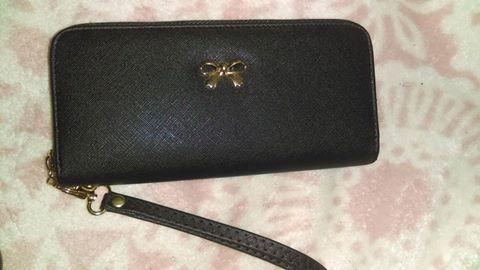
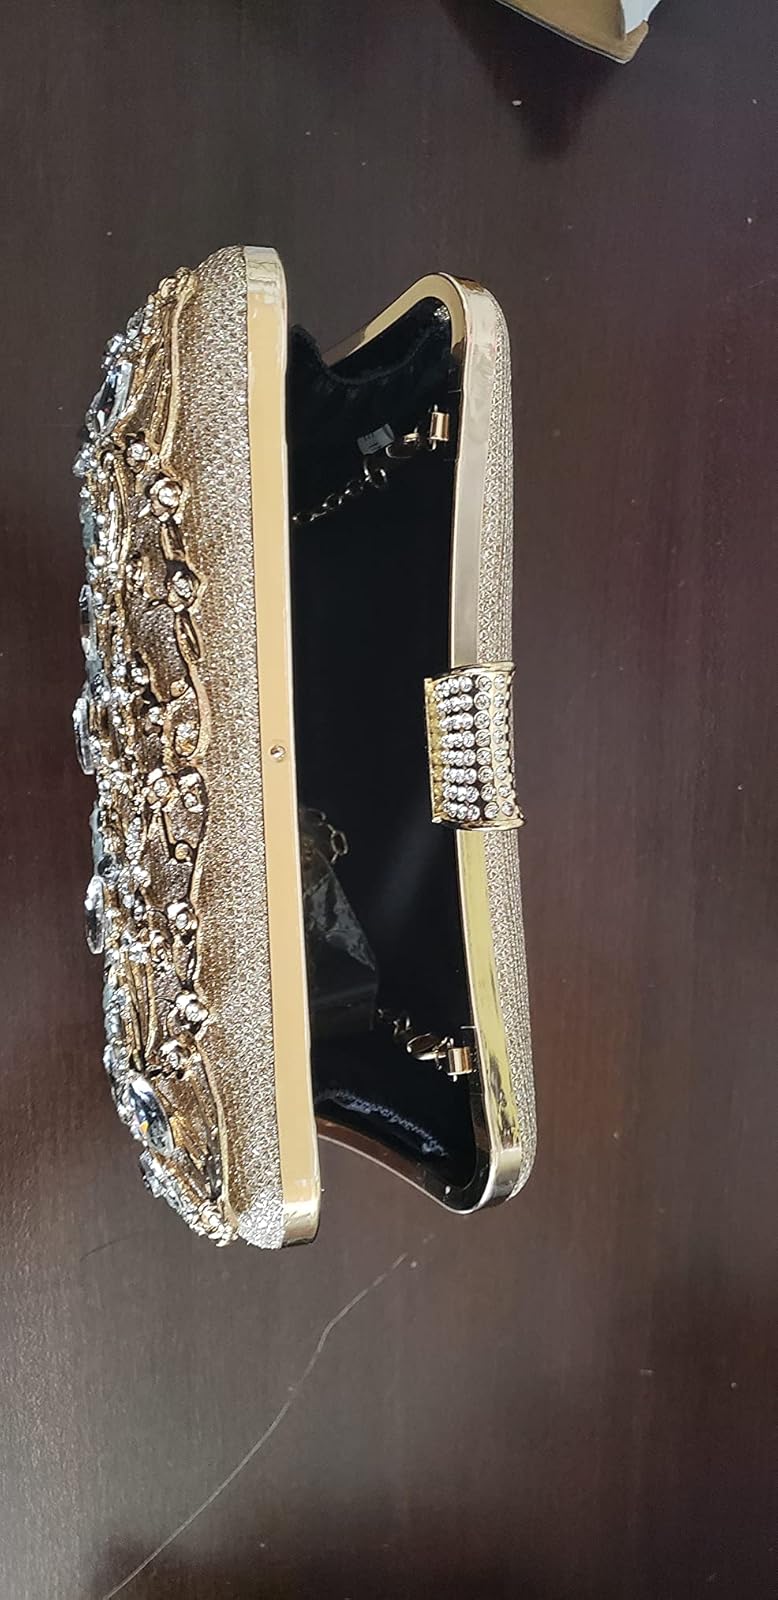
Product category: accessories_handbag
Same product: no